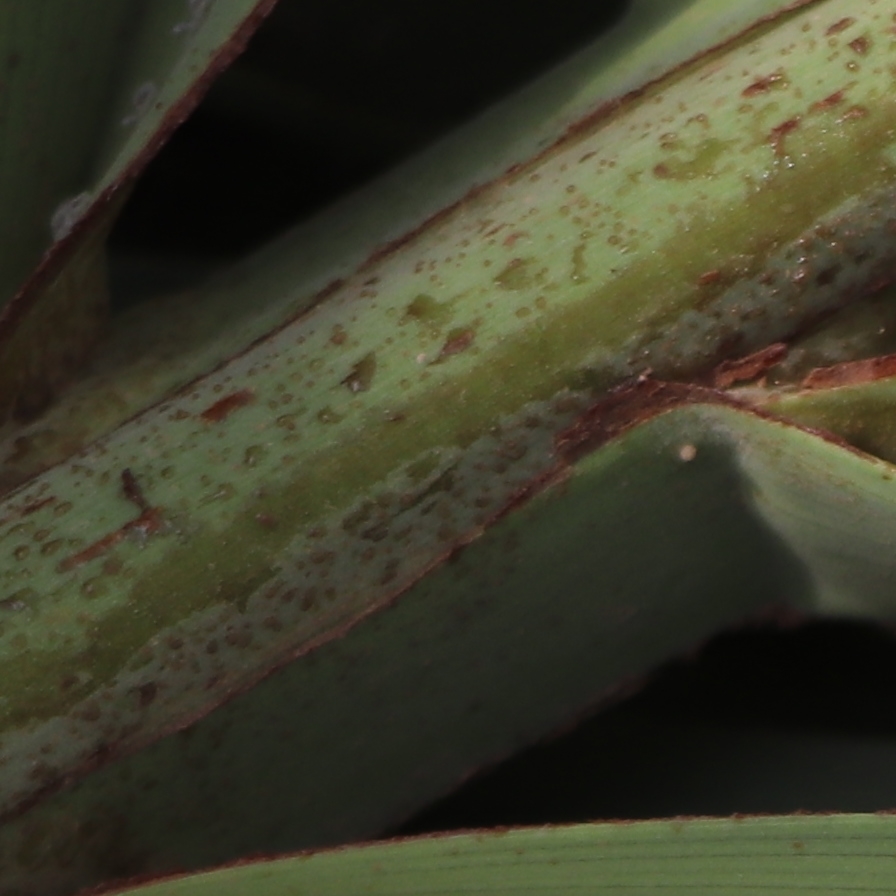
Label: Dubas